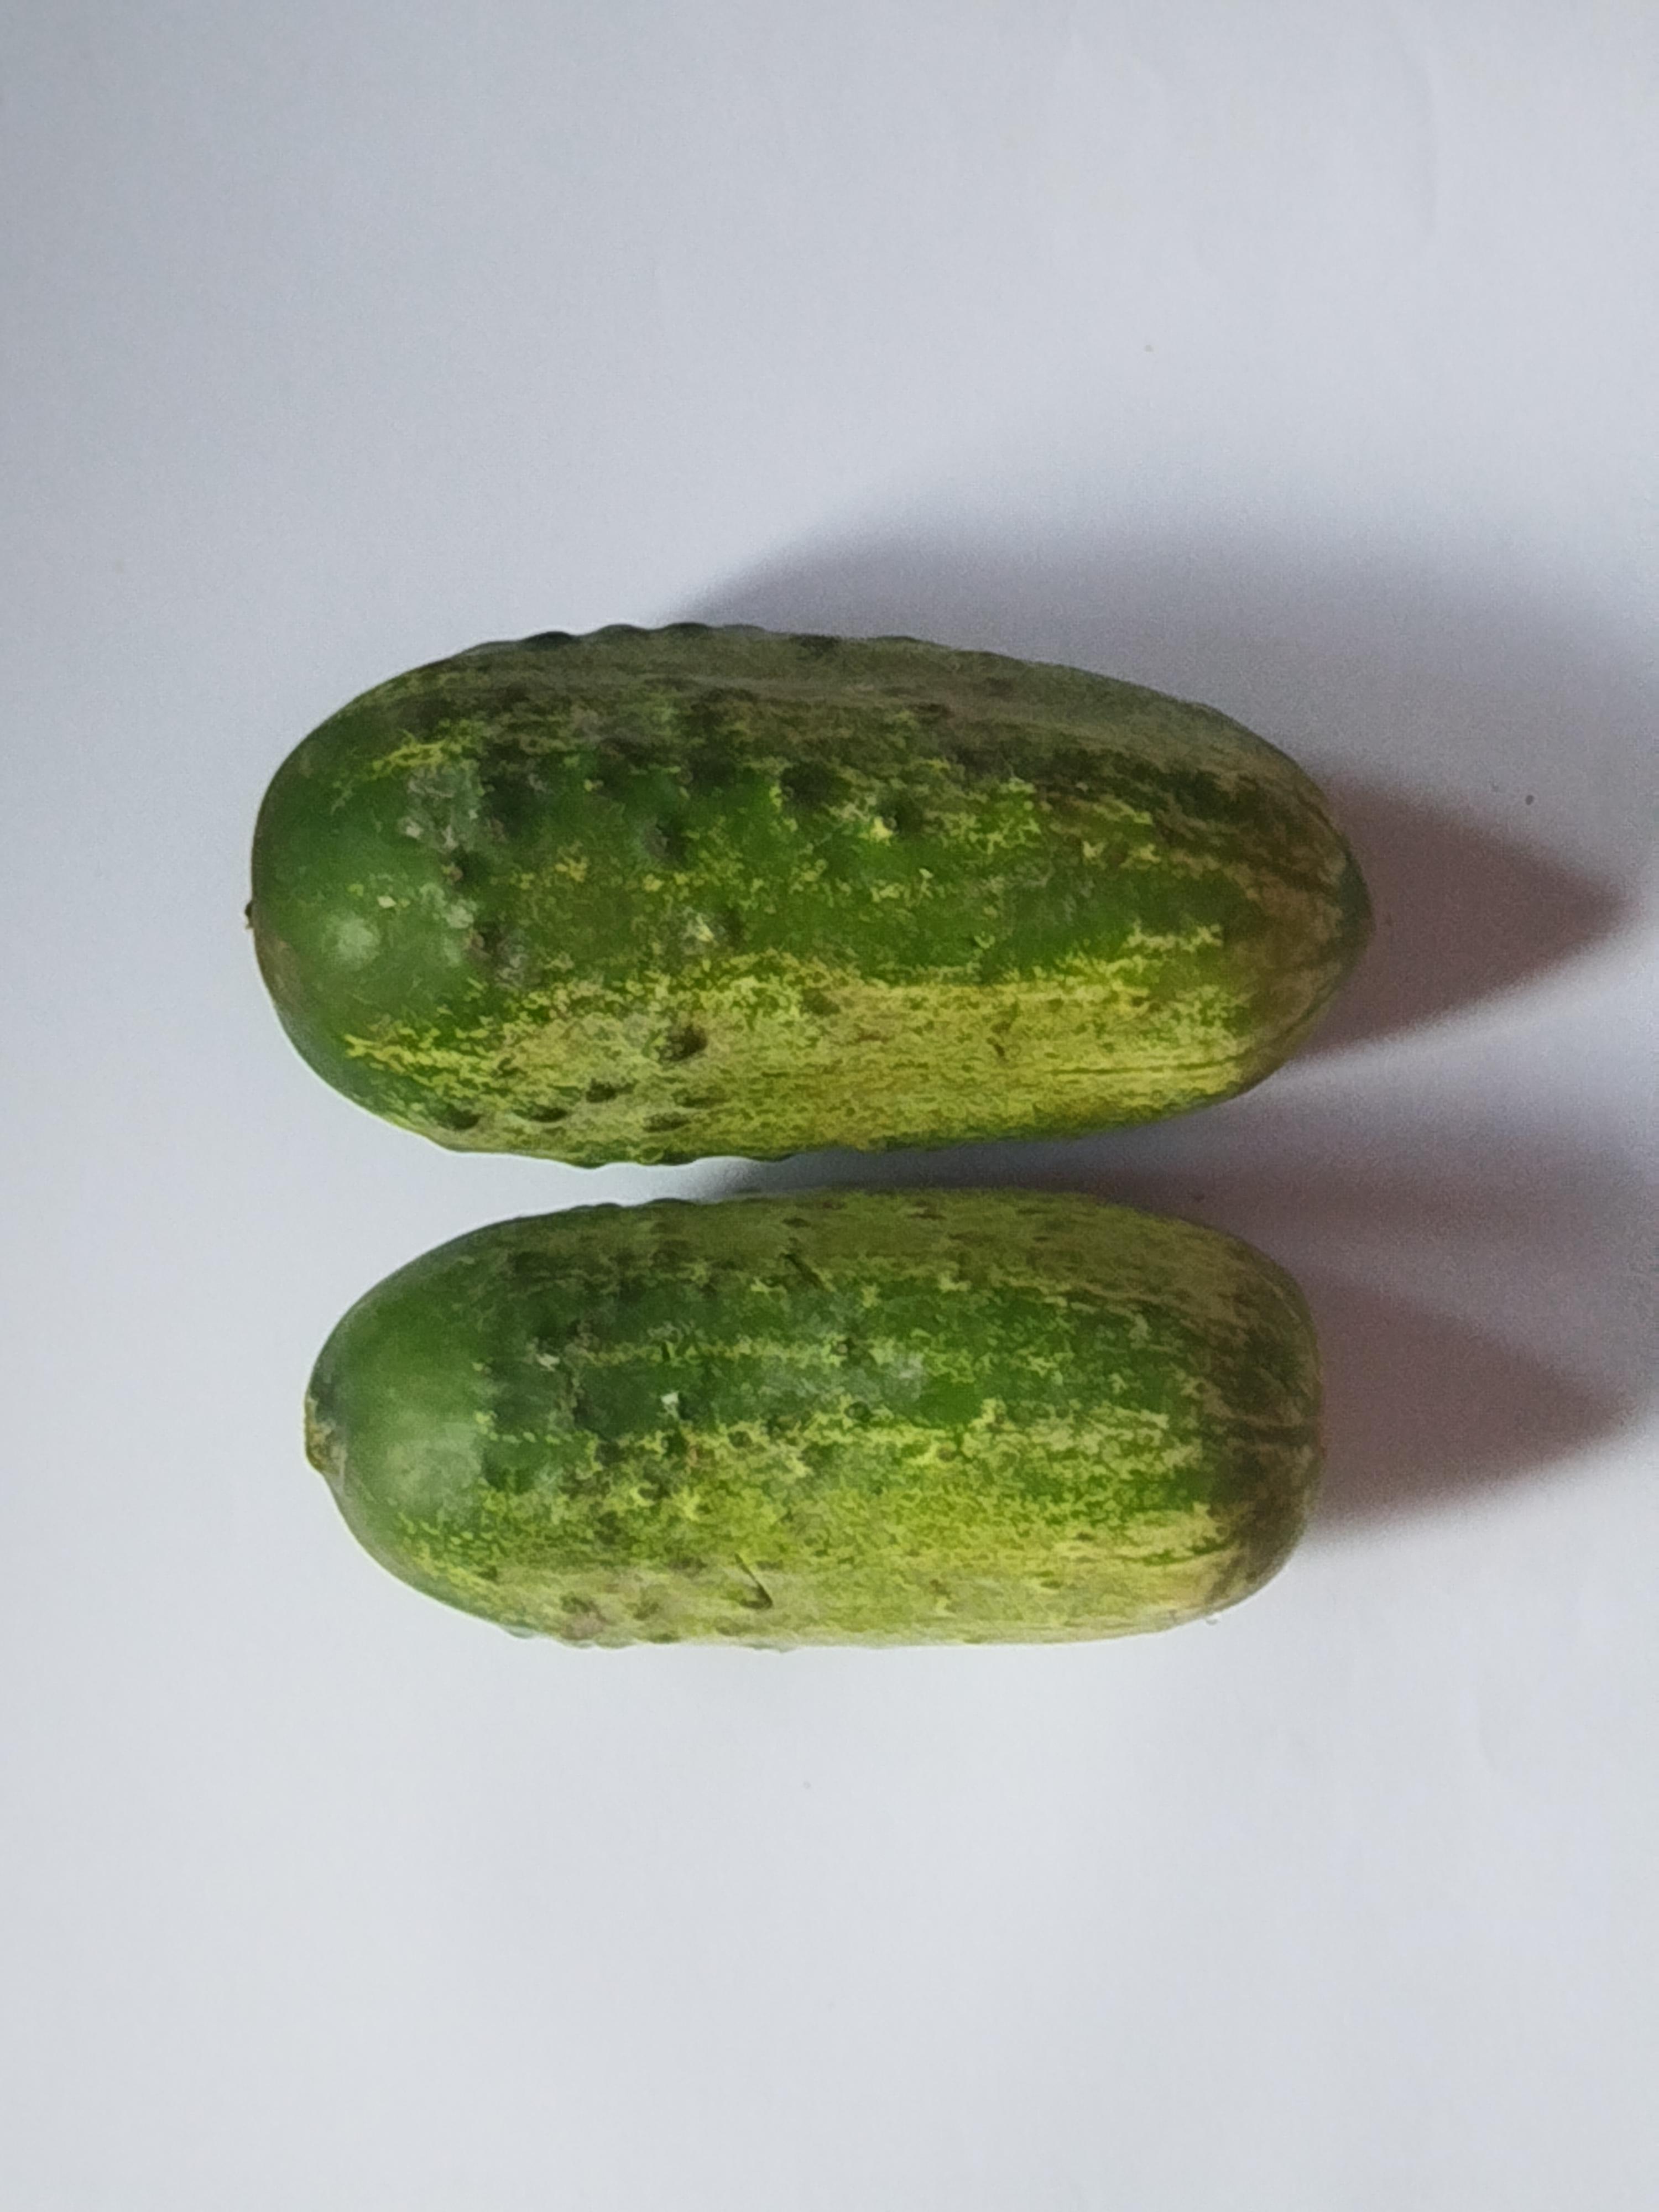
Label: Cucumber